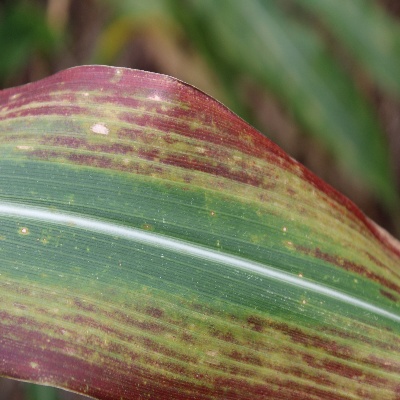
Crop: Maize
Condition: leaf blight